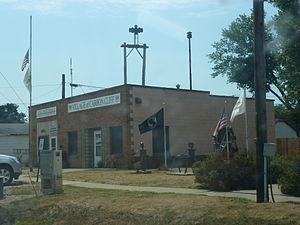
Carbon Cliff est un village situé au centre du comté de Rock Island dans l'Illinois, aux États-Unis. Le village est incorporé le 9 mars 1907.